Maud Forget

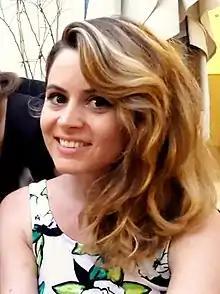
Maud Forget in Avignon 2016

Maud Forget (born May 7, 1982) is a French actress best known for her roles in "Mauvaises fréquentations" (1999, "Bad Company"), and "La vie promise" (2002, "Ghost River"/"The Promised Life") opposite Isabelle Huppert and Pascal Greggory. She has also starred in other films such as "Tu ne marcheras jamais seul" and "U" (voice acting), and in several short films and television productions.